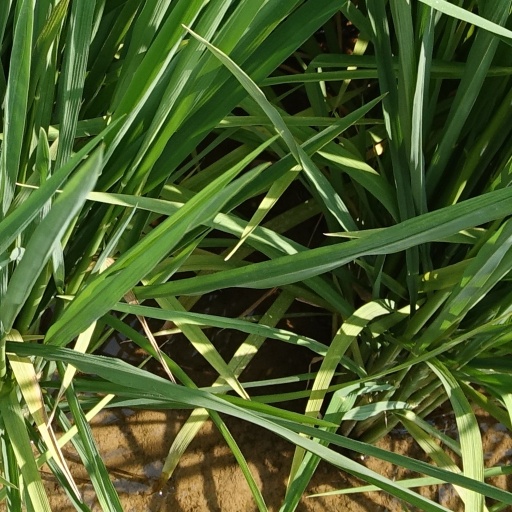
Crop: rice